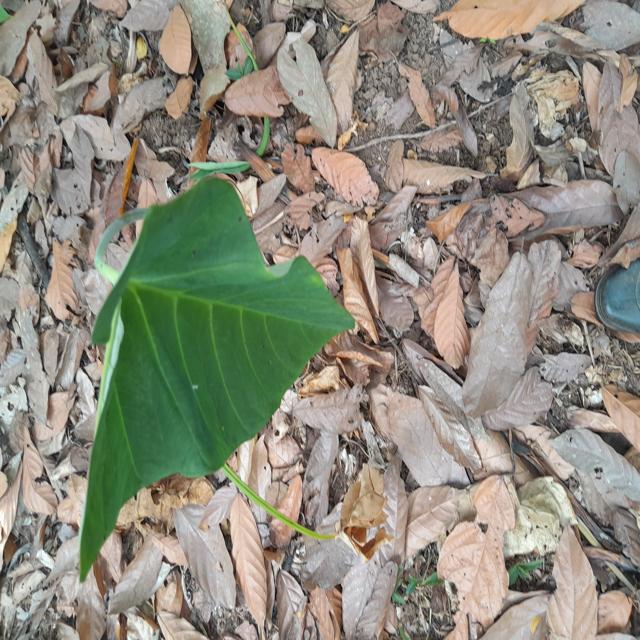
Label: Healthy